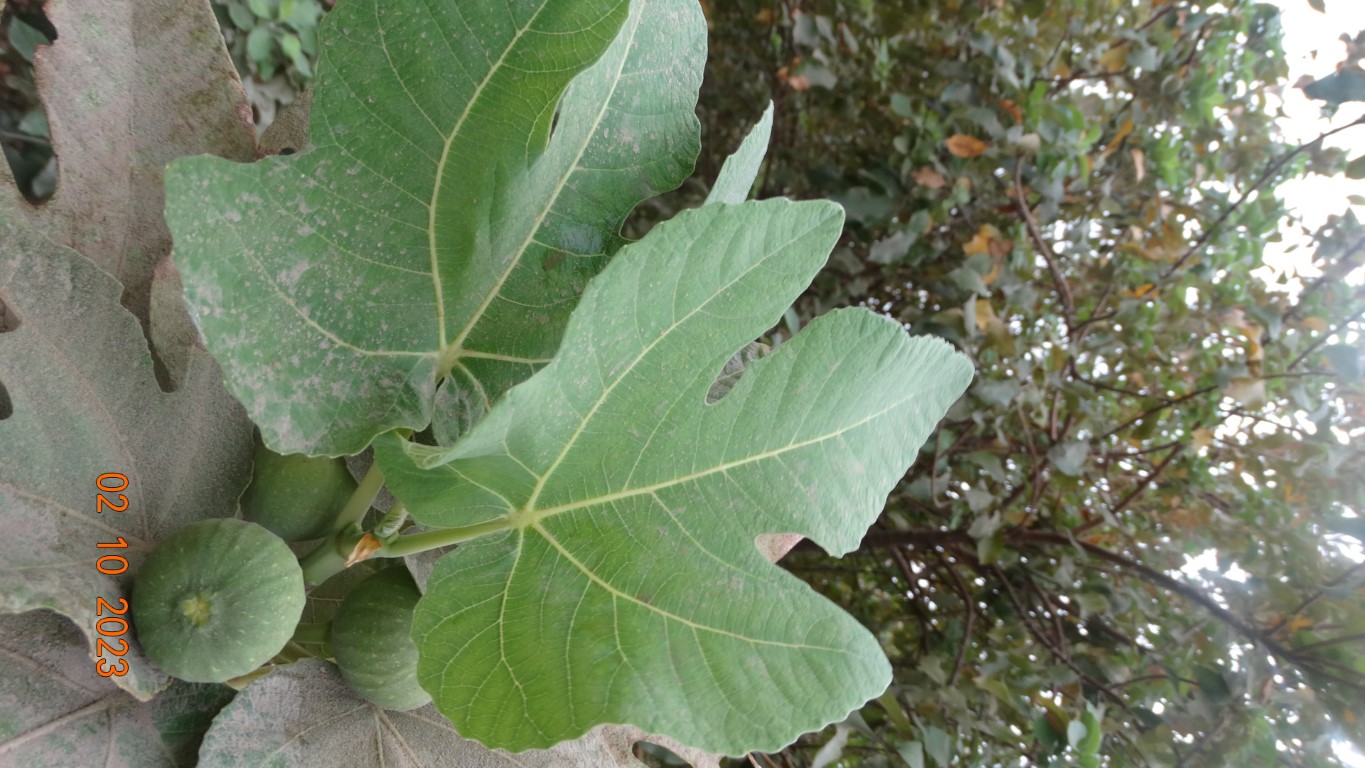
Label: healthy